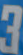
Number: 3